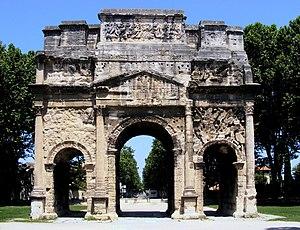
Cet article recense les monuments historiques de France classés en 1840, la première protection de ce type dans le pays.
L'histoire de France commence avec les premières occupations humaines du territoire correspondant au pays actuel. Aux groupes présents depuis le Paléolithique et le Néolithique, sont venues s'ajouter, à l'Âge du bronze et à l'Âge du fer, des vagues successives de Celtes, puis au IIIᵉ siècle de peuples germains et au IXᵉ siècle de scandinaves appelés Normands.